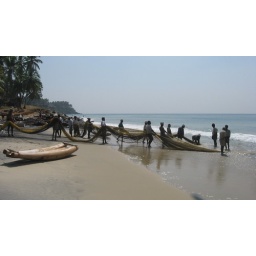
We are standing next to the native fishermen on a beach in Varkala. The ultimate clash of civilisations.